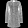
Label: Coat